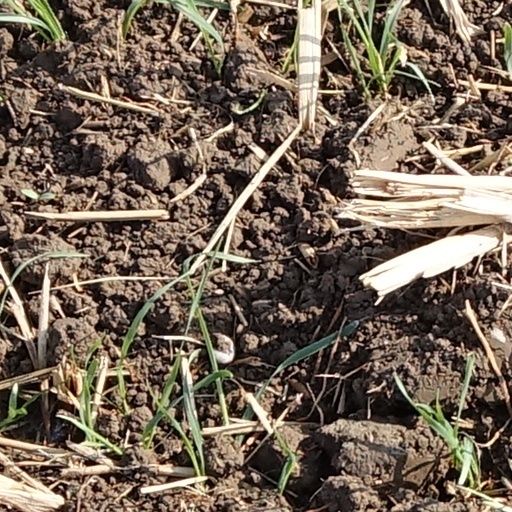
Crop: wheat